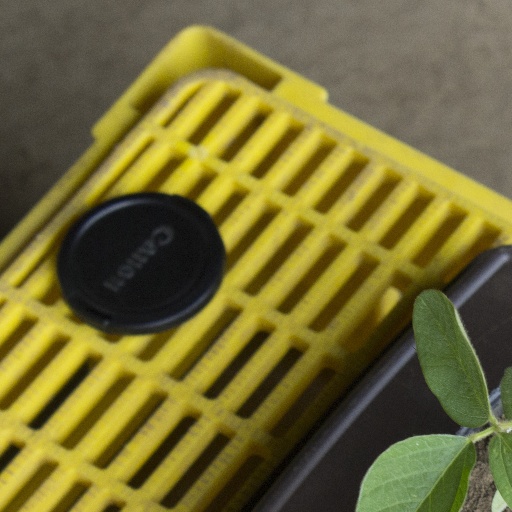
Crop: soybean